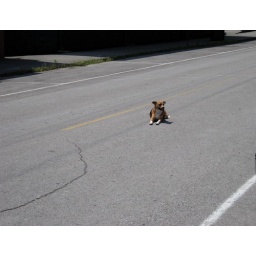
A dog lays in the street in downtown Cumberland Gap, Tennessee.  This is the definition of a sleepy town.